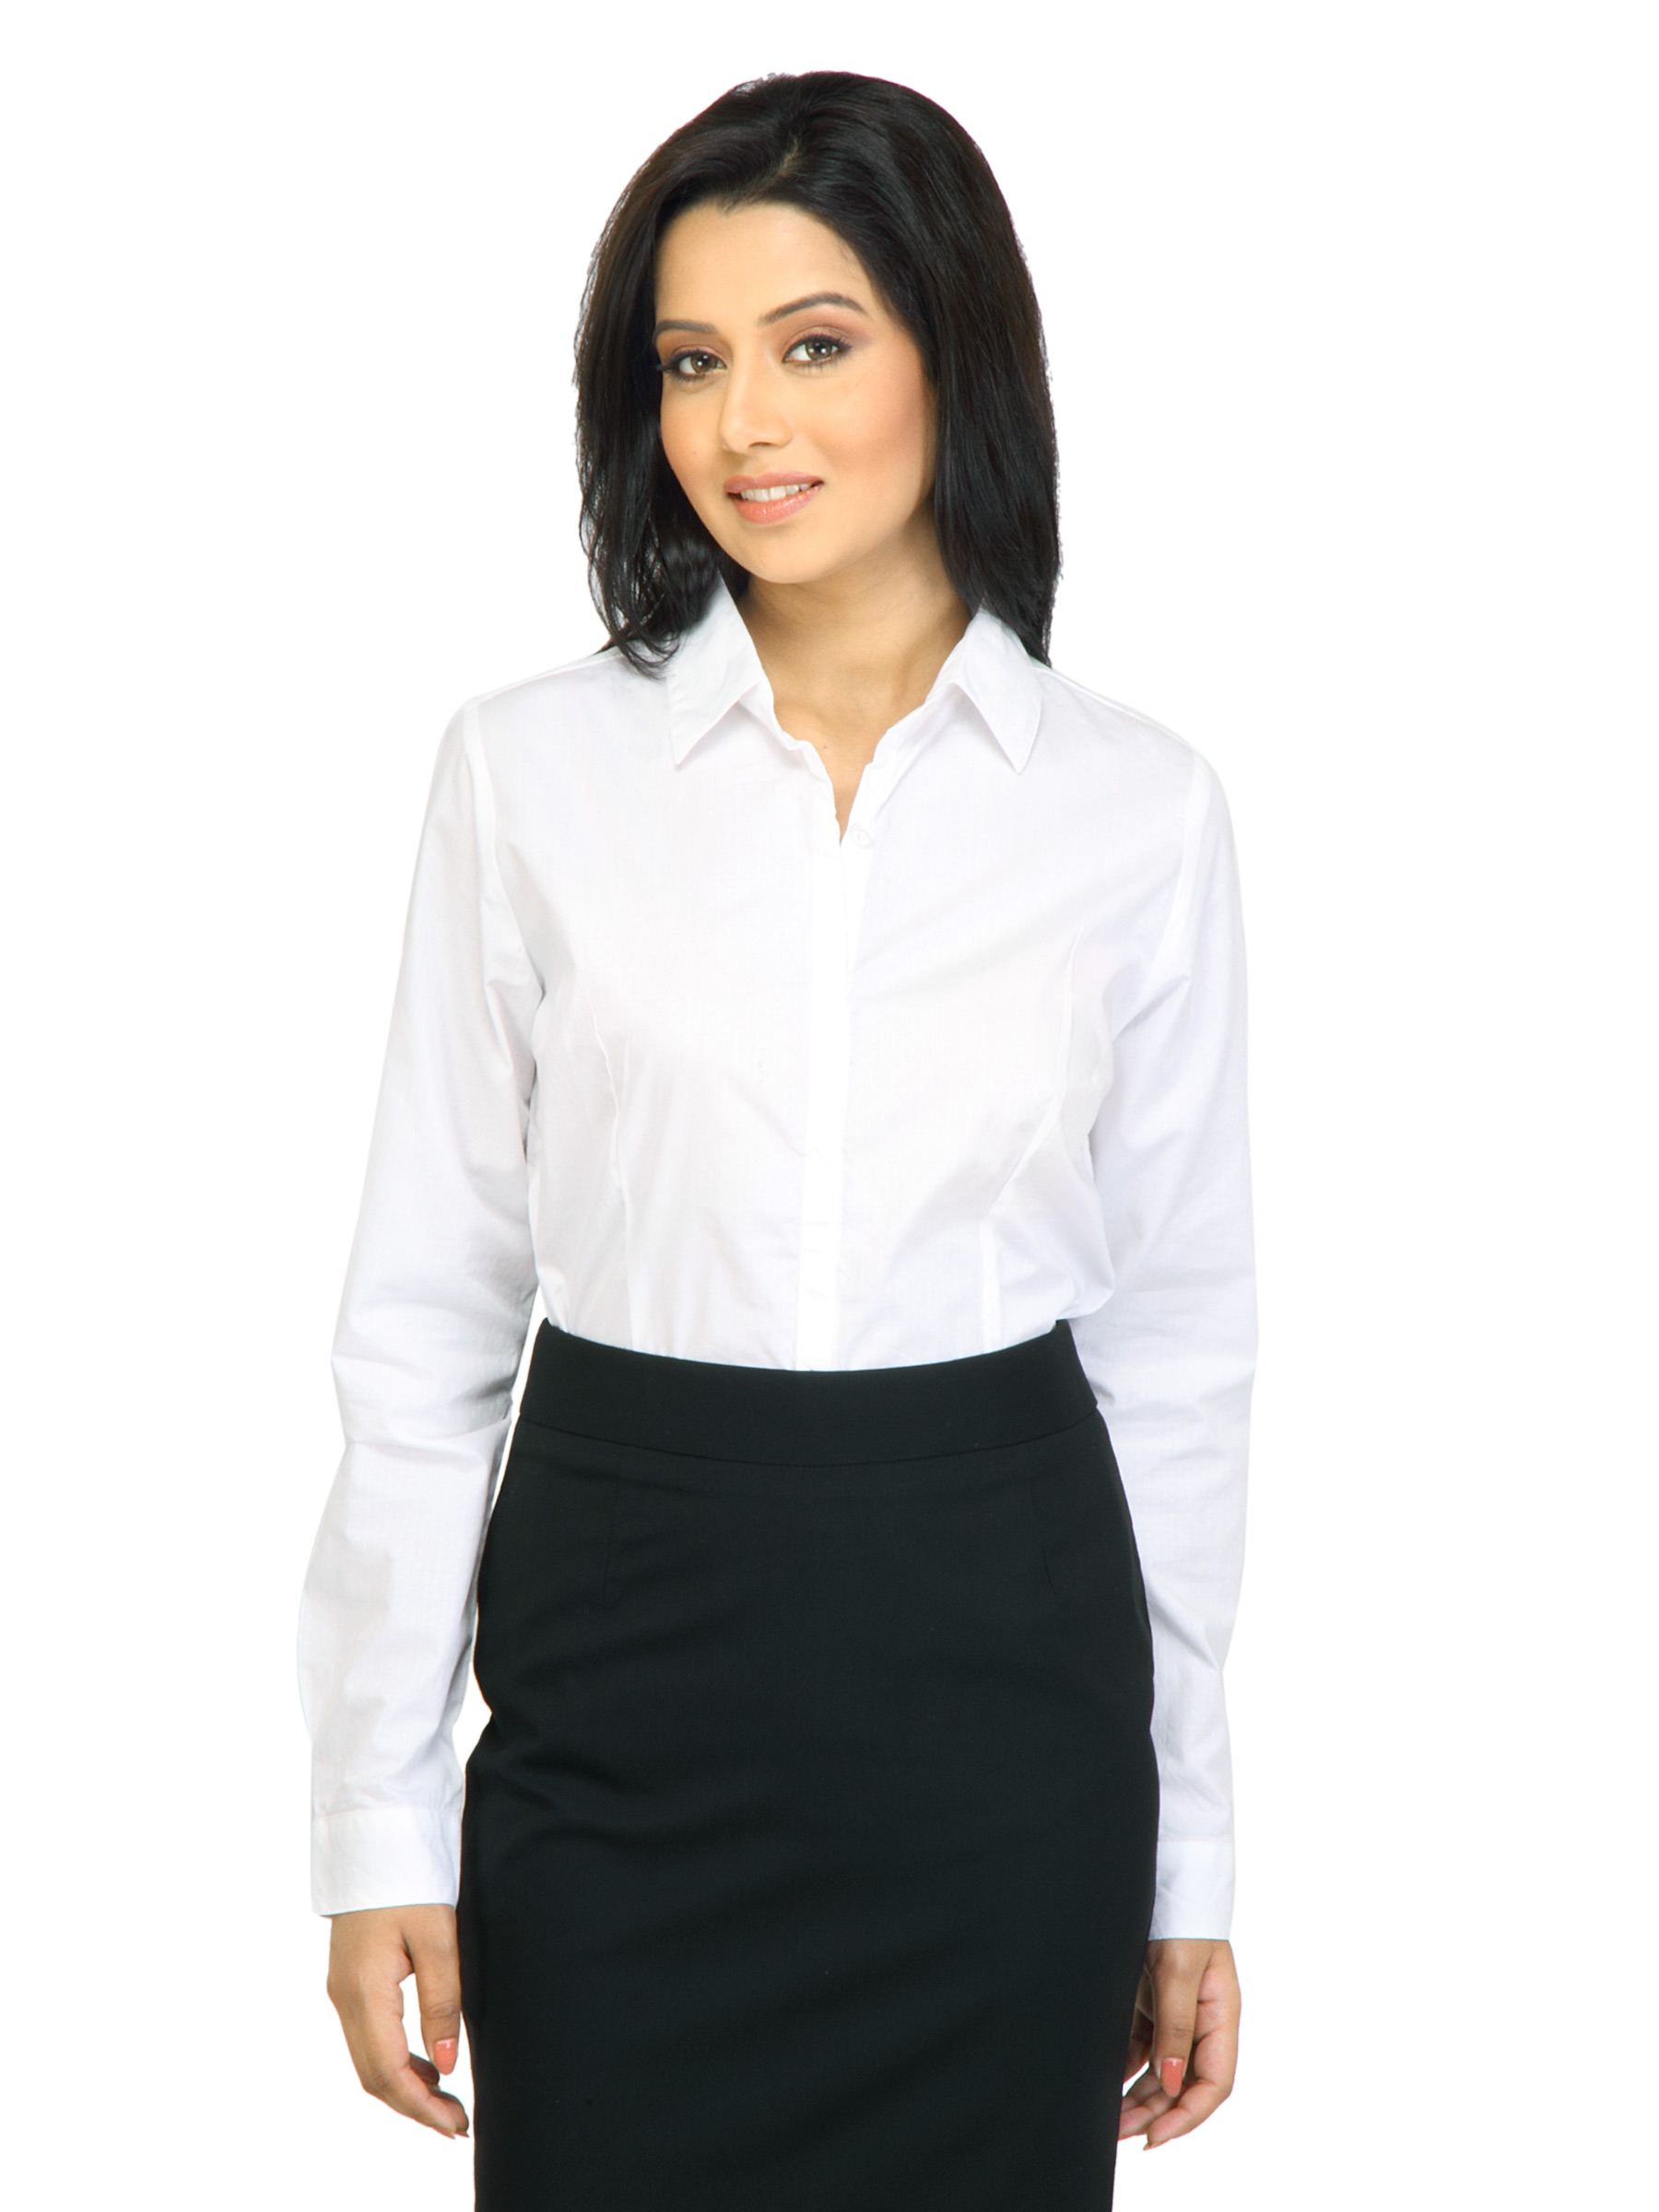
Arrow Woman Laniya White Shirt
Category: Apparel / Topwear / Shirts
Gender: Women
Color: White
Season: Fall 2011
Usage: Casual